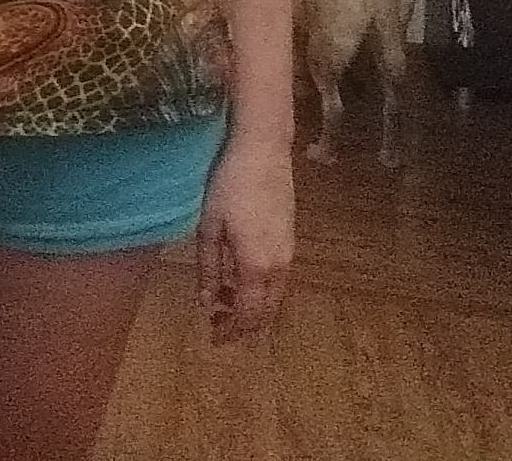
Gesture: no_gesture